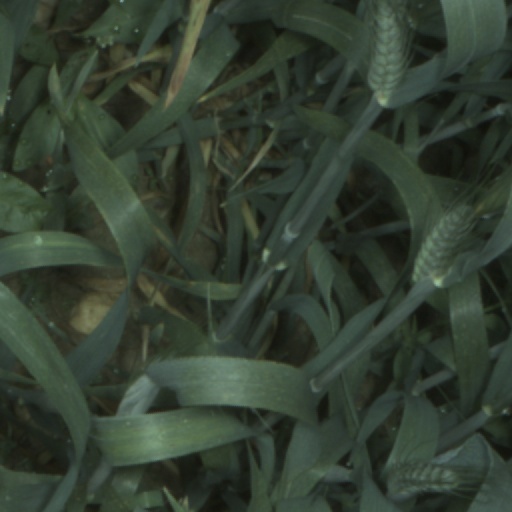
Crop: wheat